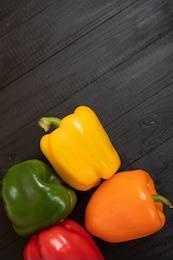
Label: capsicum